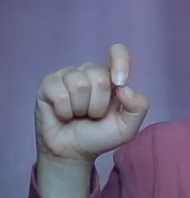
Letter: fa